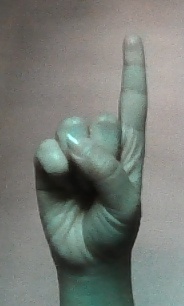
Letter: bb